Cybiko

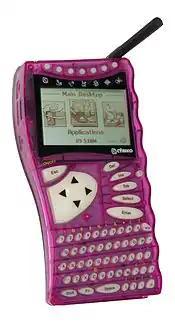
Cybiko Classic with antenna extended, displaying the main desktop

The Cybiko is a line of personal digital assistants and handheld game consoles first released by Cybiko Inc. in 2000. Cybiko Inc. was a startup company founded by David Yang; the eponymous PDA was first test marketed in New York in April 2000 and rolled out nationwide in May 2000. It was designed for teens, featuring its own two-way radio text messaging system. It has over 430 "official" freeware games and applications. It features a rubber QWERTY keyboard. An MP3 player add-on with a SmartMedia card slot was made for the unit as well. Cybikos can communicate with each other up to a maximum range of . Several Cybikos can chat with each other in a wireless chatroom. By the end of 2000, the Cybiko Classic had sold over 500,000 units. The company stopped manufacturing the units after two product versions and a few years on the market.